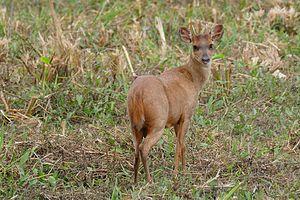
Le daguet rouge est une espèce de daguet, appelée "biche rouge" en Guyane française. Il provient des forêts d'Amérique du Sud, du Nord de l'Argentine au Venezuela, ainsi que de Trinidad à Trinidad et Tobago. Le daguet brun du Yucatán et le daguet d'Amérique Centrale étaient considérés comme sous-espèces du daguet rouge dans plusieurs travaux datant du XXᵉ siècle ; ce n'est plus le cas depuis 1998.